Rebecca Grant

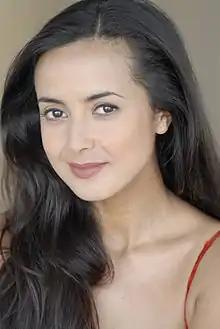
Grant in 2010

Rebecca Helena Grant de Longueuil (born ca. 1982 in Nottingham) is an English actress and singer, known for her roles as Daisha Anderson on the BBC medical drama "Holby City" and Heather Irvine on the BBC soap opera "Doctors".